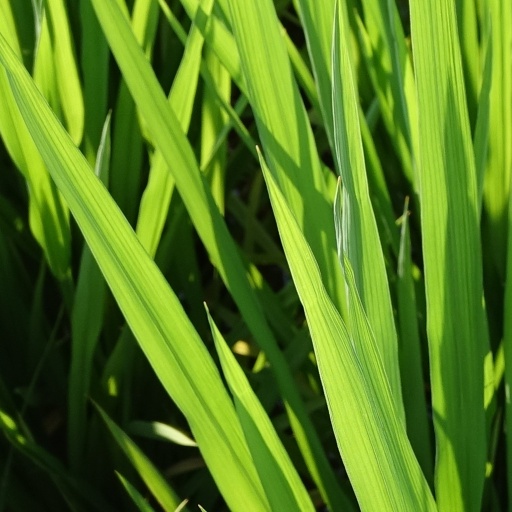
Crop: rice